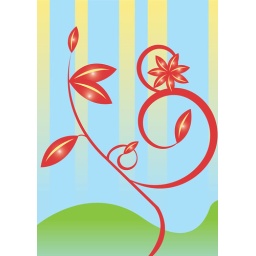
picture for an empty wall in my house